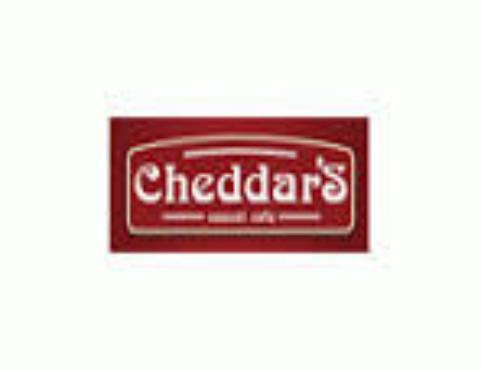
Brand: Cheader's
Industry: Food